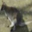
Label: kangaroo